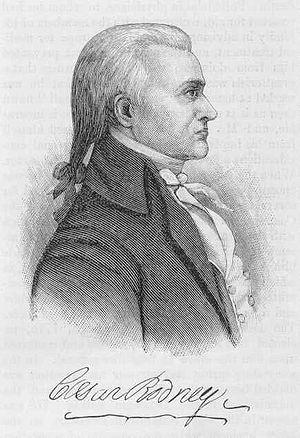
Caesar Rodney, né le 7 octobre 1728 dans le comté de Kent et mort dans le même comté le 26 juin 1784, est un juriste et homme politique américain ayant été gouverneur du Delaware. Il représenta la colonie à New York en 1765 pour le Stamp Act Congress, évènement précurseur de la Révolution américaine.
Les Pères fondateurs des États-Unis sont les signataires de la Déclaration d'indépendance ou la Constitution des États-Unis, ainsi que ceux participant à la révolution américaine comme Revolutionaries. Considérés comme des héros aux États-Unis, ces hommes sont principalement chrétiens, quelques-uns athées ou déistes. Par ailleurs, plusieurs pères sont membres de la franc-maçonnerie.